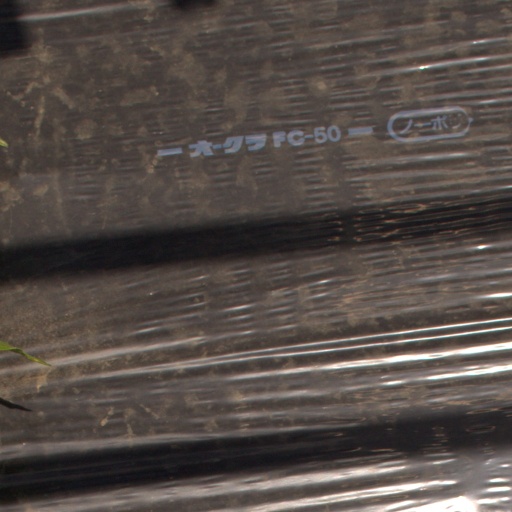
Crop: Jerusalem artichoke